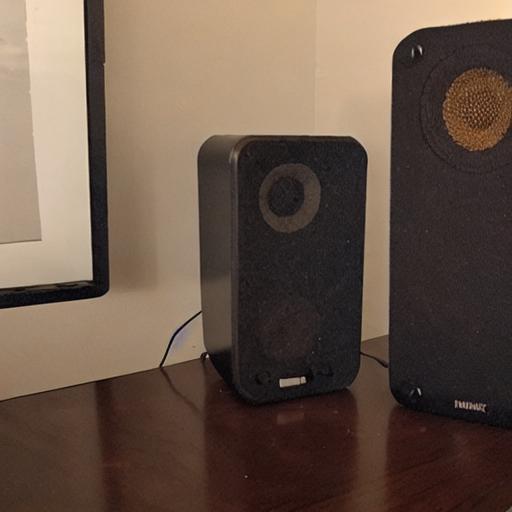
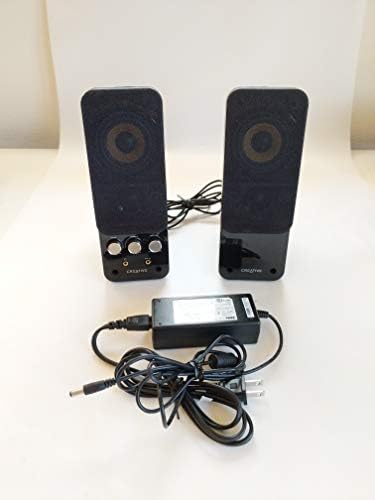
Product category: speaker
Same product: no